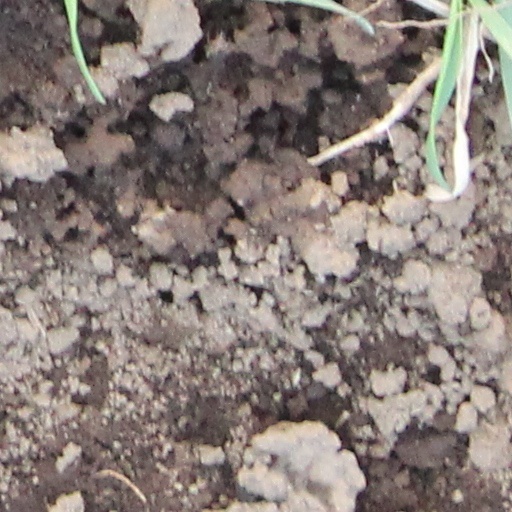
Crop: wheat